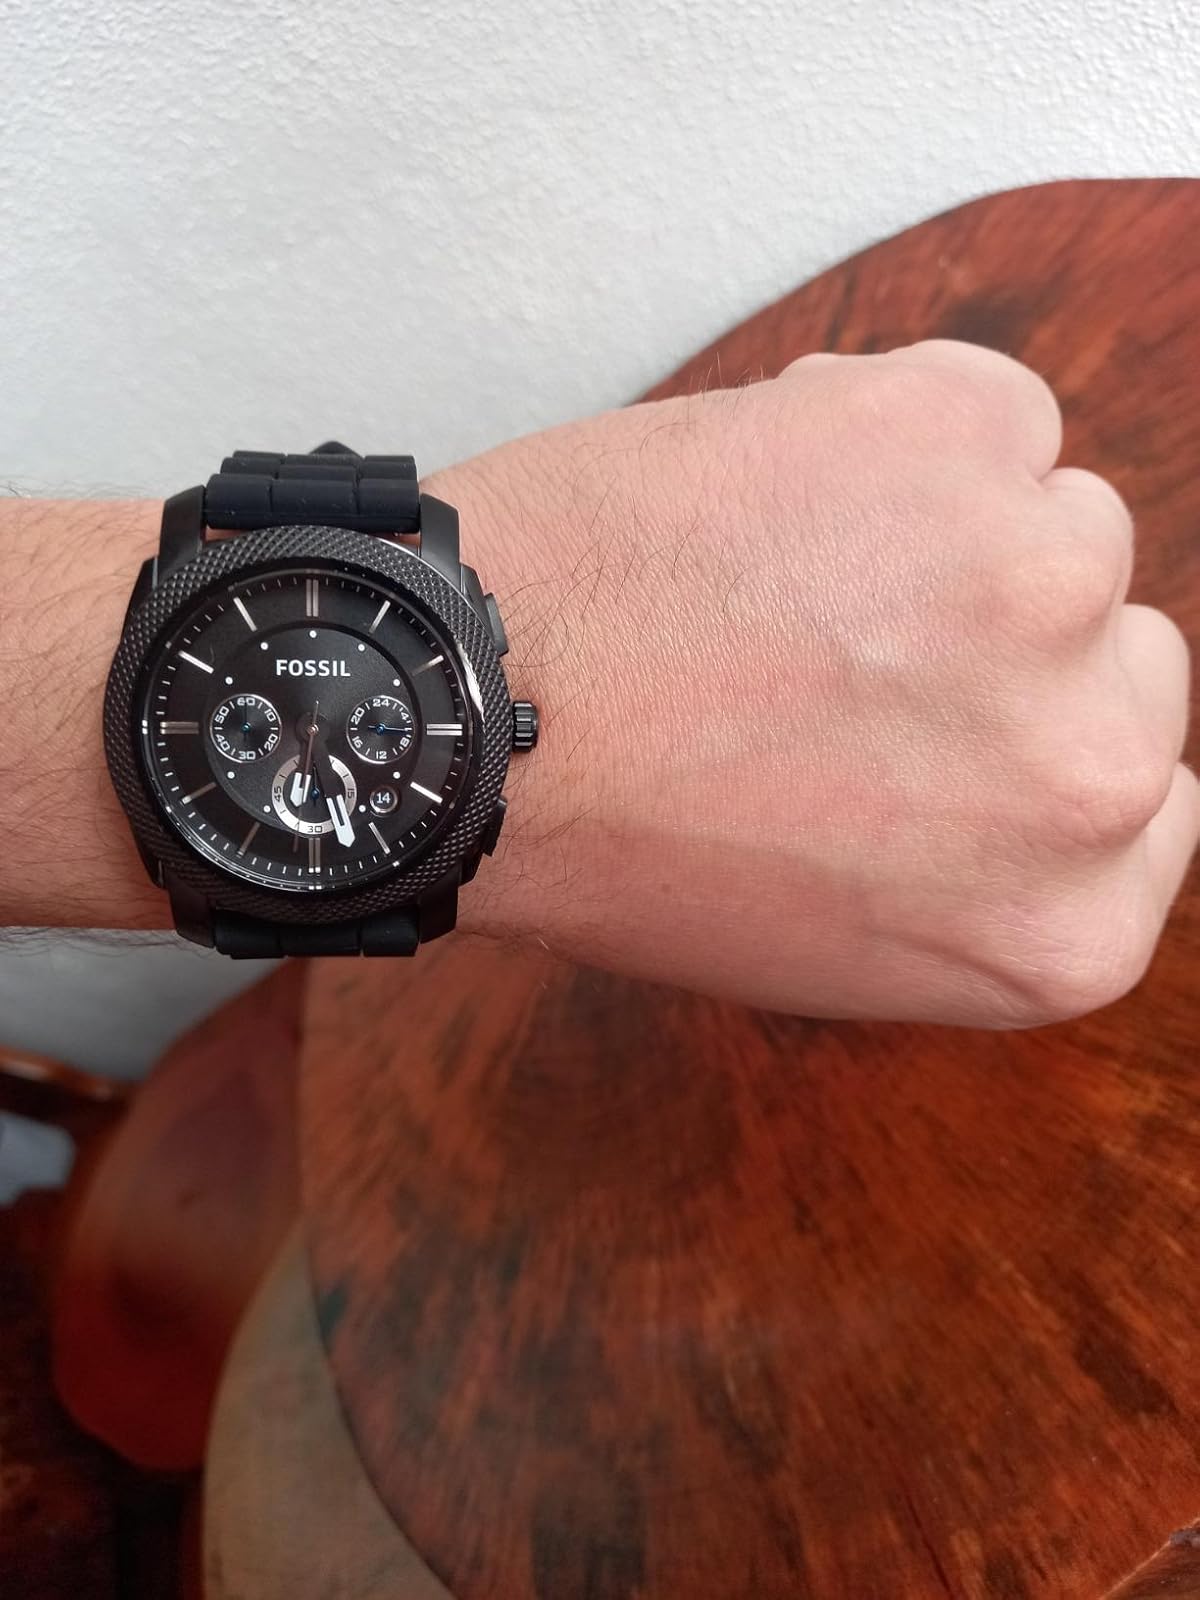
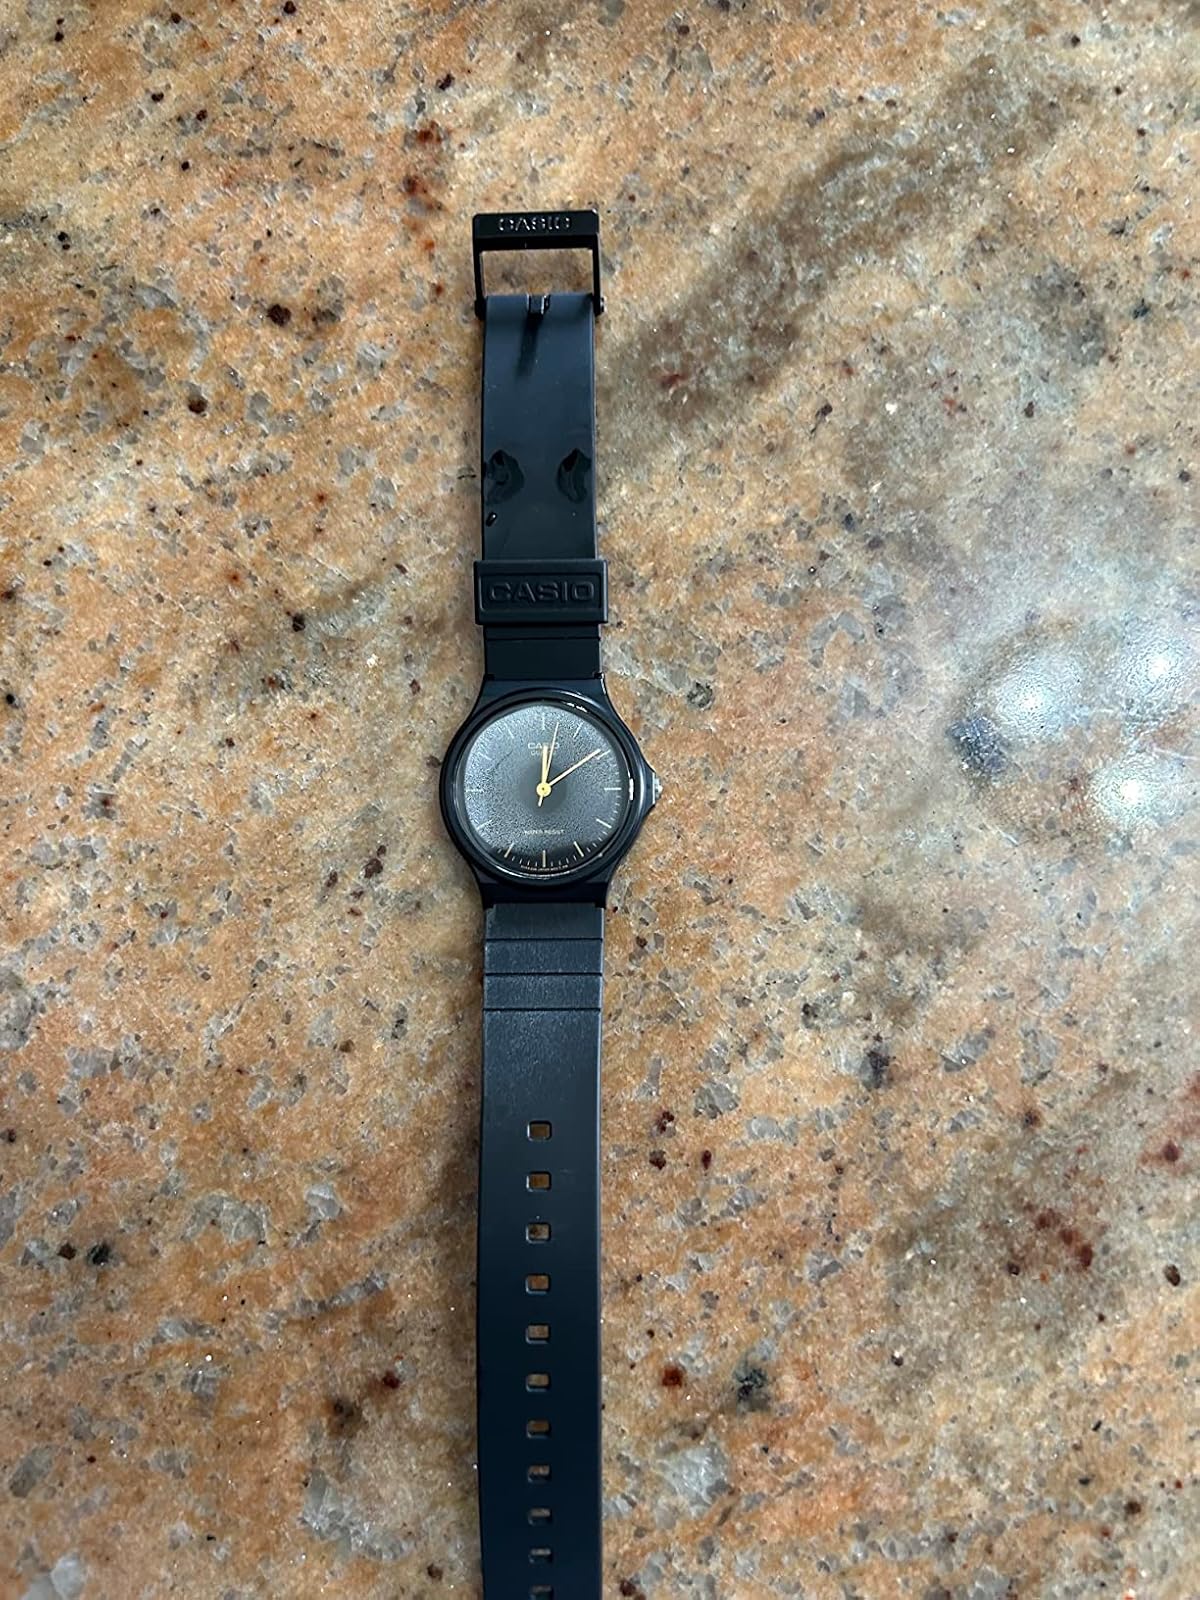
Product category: accessories_watch
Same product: no